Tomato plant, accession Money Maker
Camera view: horizontal (90 deg, fisheye); turntable rotation: 330 degrees
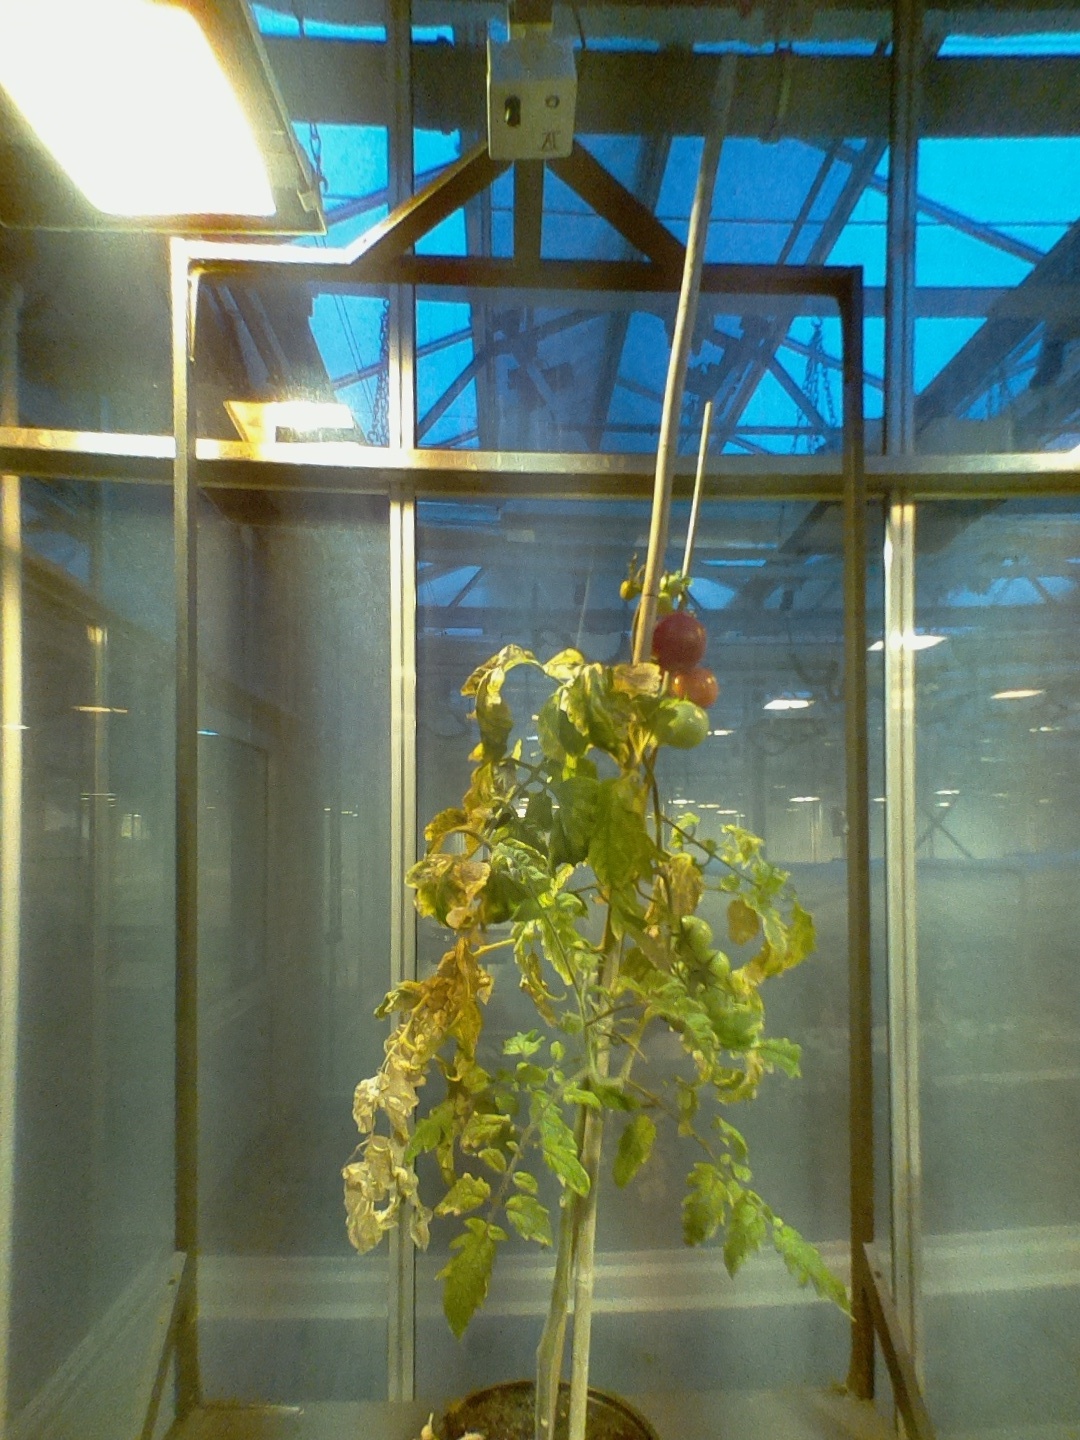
BBCH growth stage 83: 30%-40% of fruits show typical fully ripe color